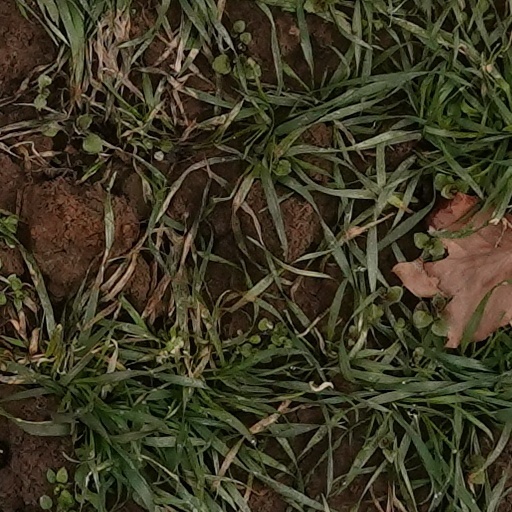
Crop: wheat